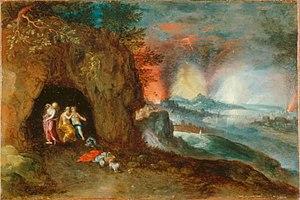
Gillis Mostaert, né à Hulst le 27 juin 1528 et mort à Anvers le 28 décembre 1598, est un peintre flamand contemporain de Pieter Brueghel l'Ancien. Artiste polyvalent, il excelle aussi bien dans la peinture de paysage que dans celle de genre et d'histoire. Il a collaboré régulièrement avec les principaux artistes d'Anvers. Il est connu en particulier pour ses paysages d'hiver, ses scènes d’incendies et ses représentations de marchés et de kermesses. Ses œuvres sont parmi les plus recherchées de son temps.